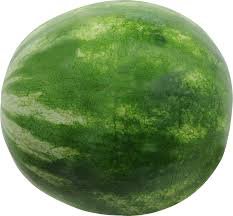
Label: Watermelon